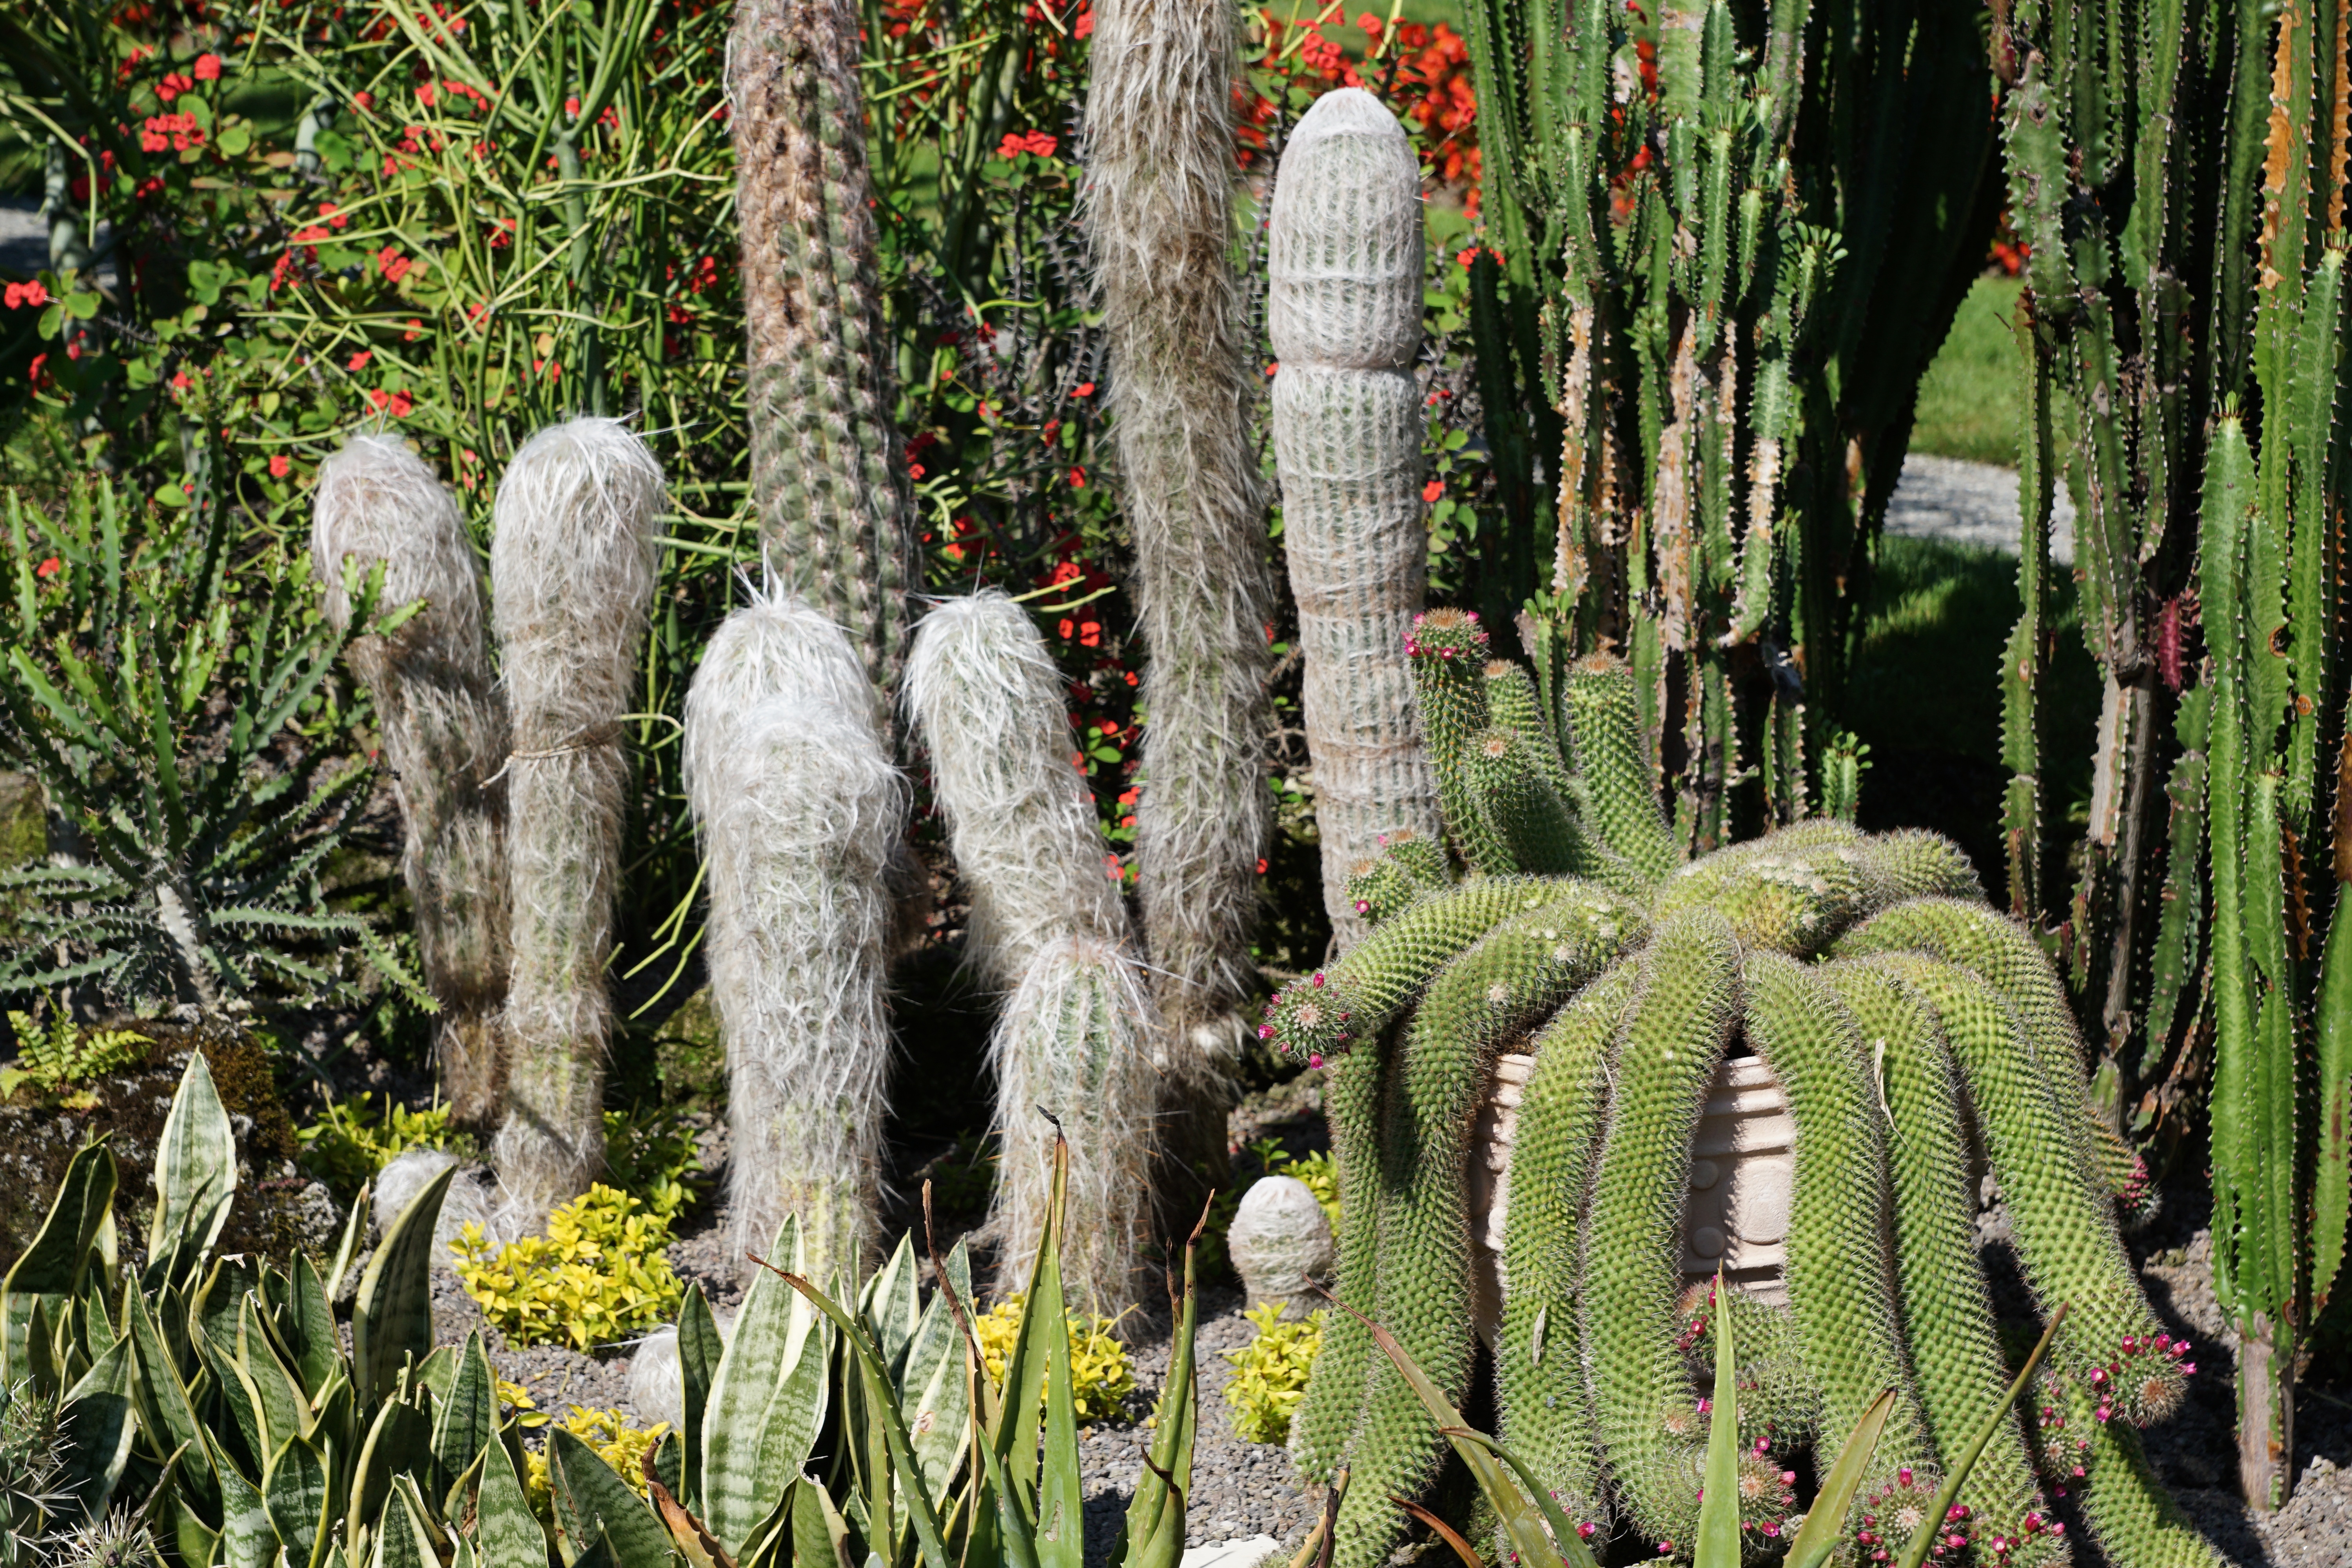
nature, cactus, plant, flower, green, botany, garden, flora, botanical garden, berlingen, succulents, lake constance, flowering plant, plant stem, land plant, hedgehog cactus